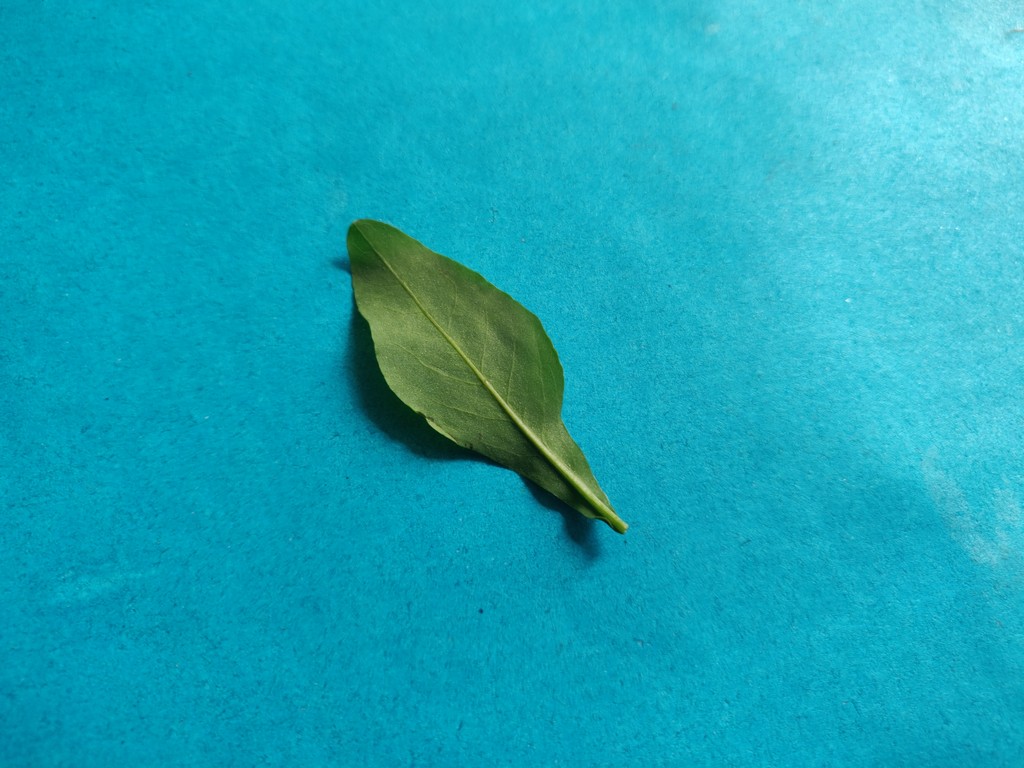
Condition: Healthy
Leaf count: single
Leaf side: back